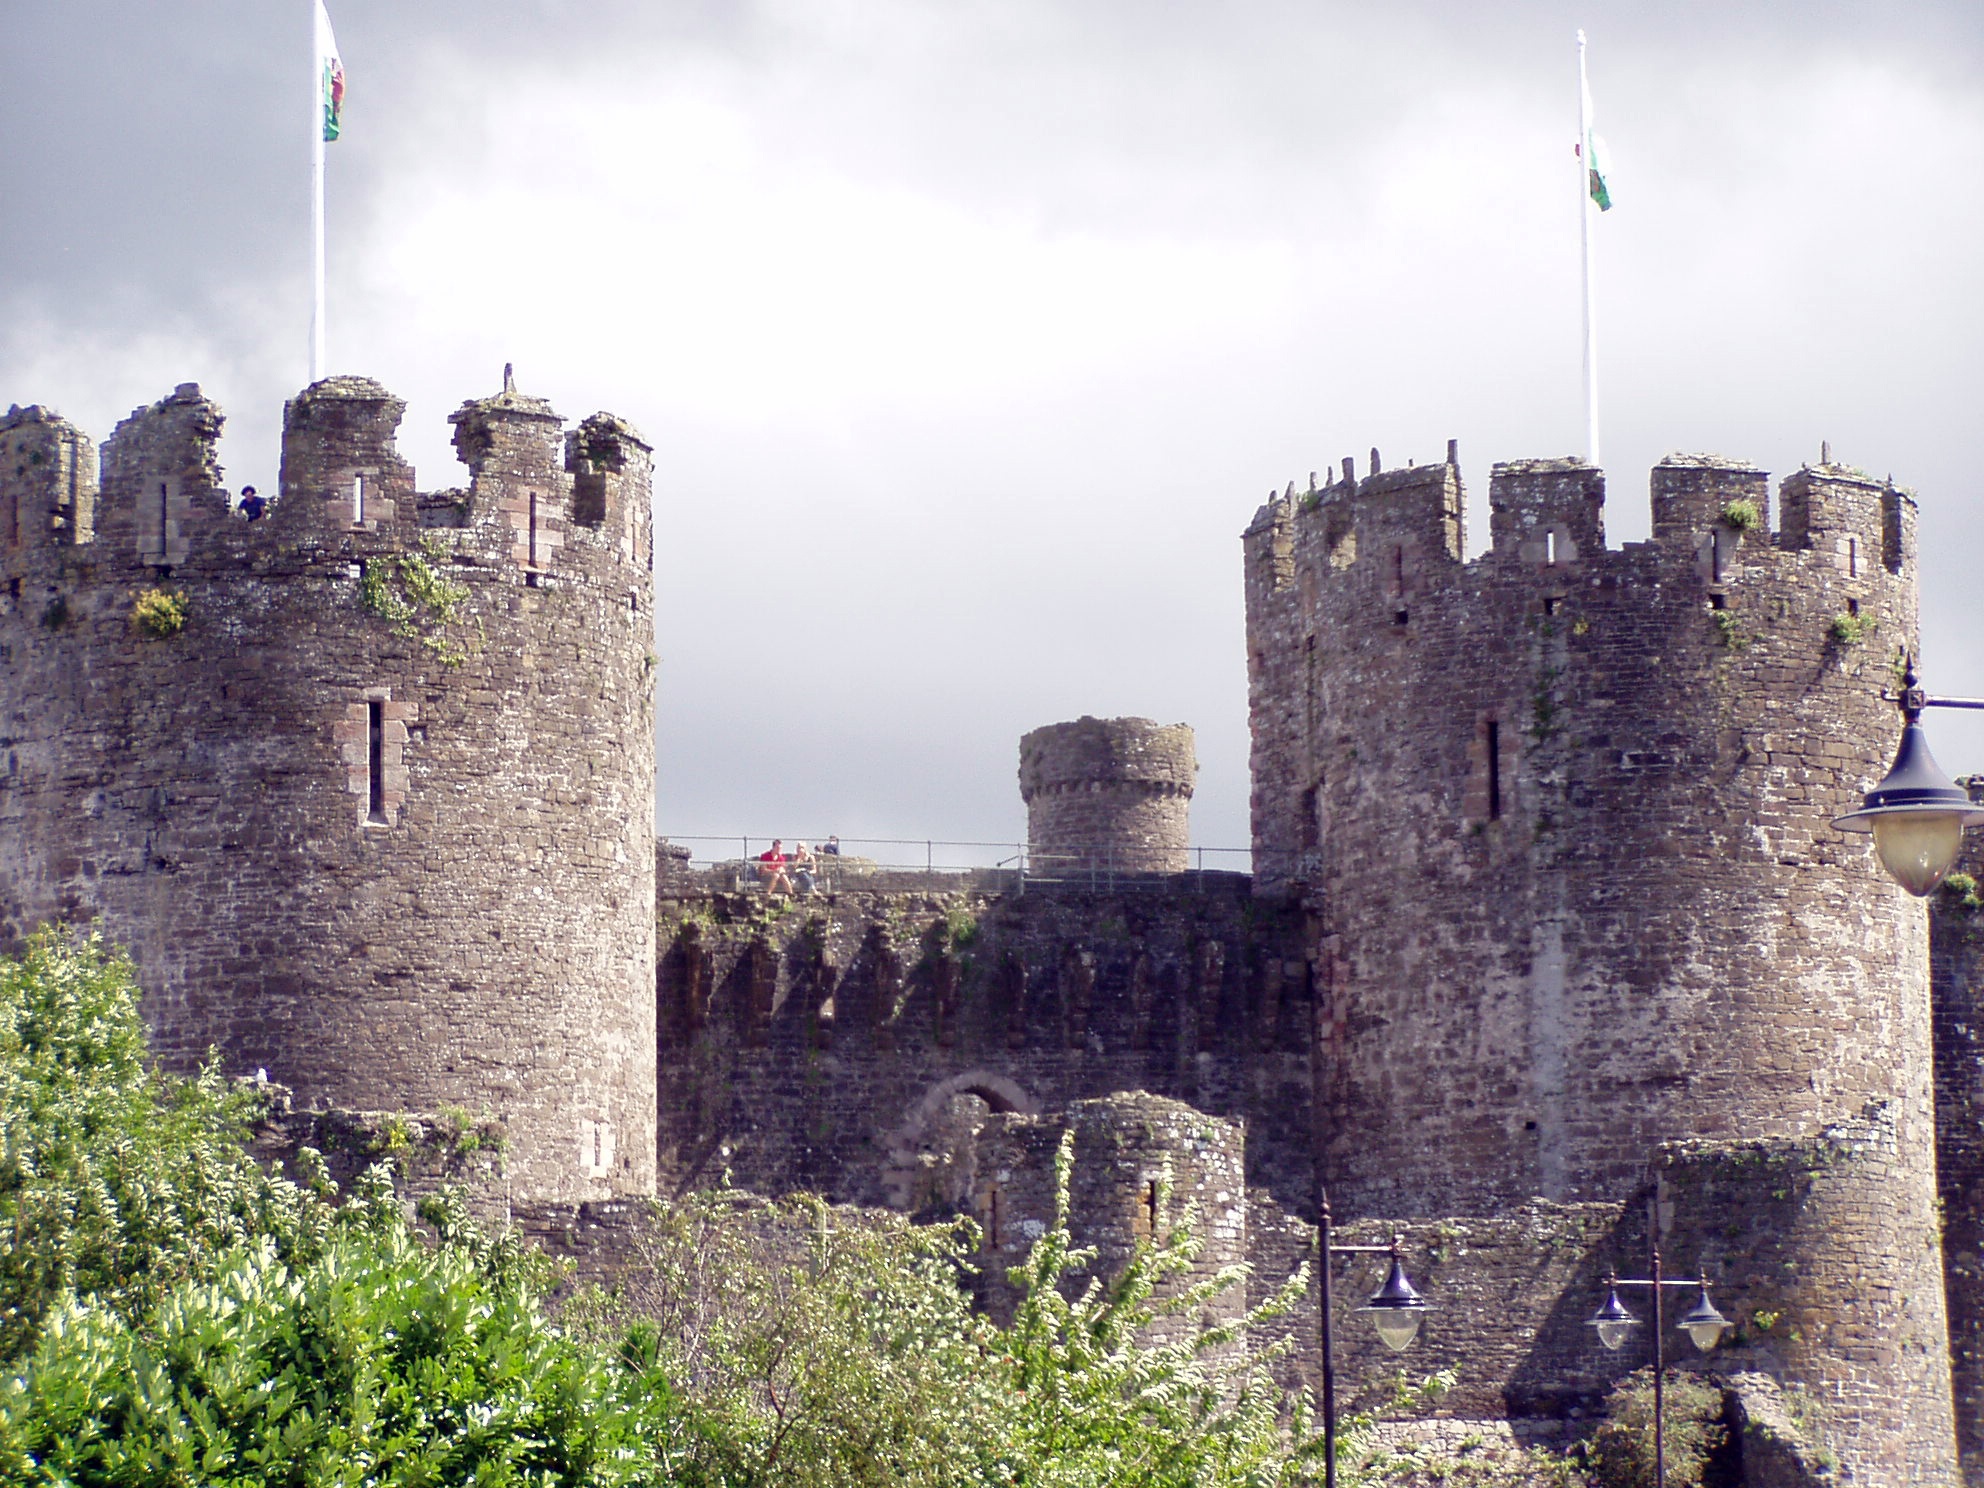
architecture, building, chateau, old, wall, tower, flag, castle, stone wall, fortification, ruin, stones, fortress, towers, ruins, knight, history, input, historically, middle ages, masonry, moat, ancient history, conwy